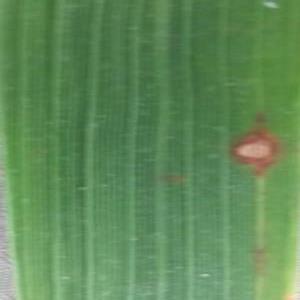
Disease: Blast